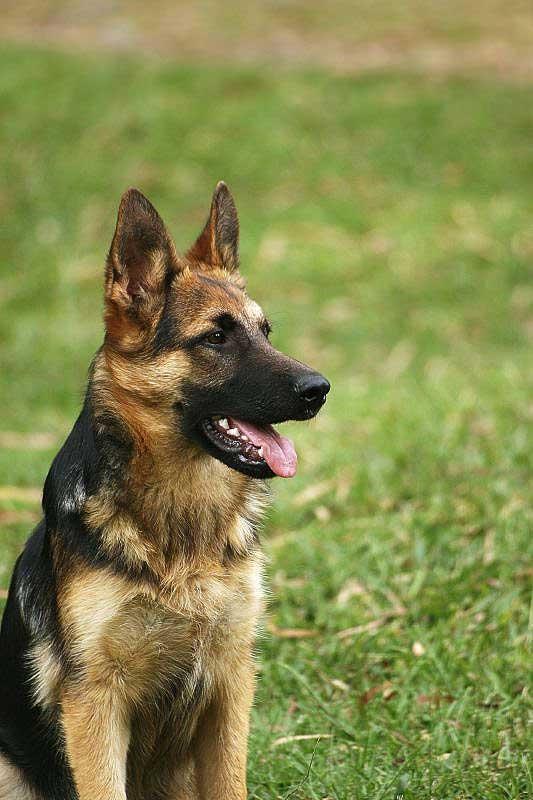
German_shepherd